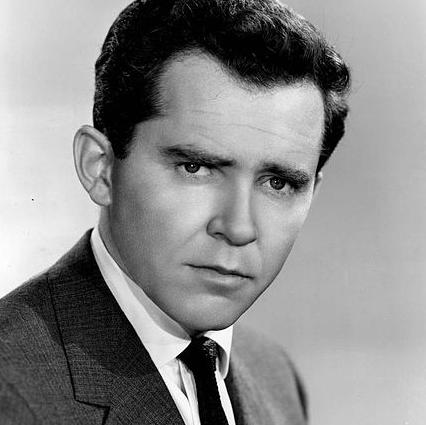
Age: 31